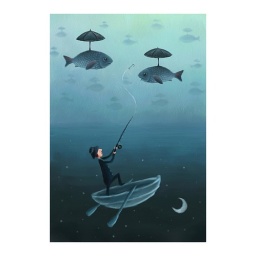
An upside-down world with flying fish and moon drowning in the river.